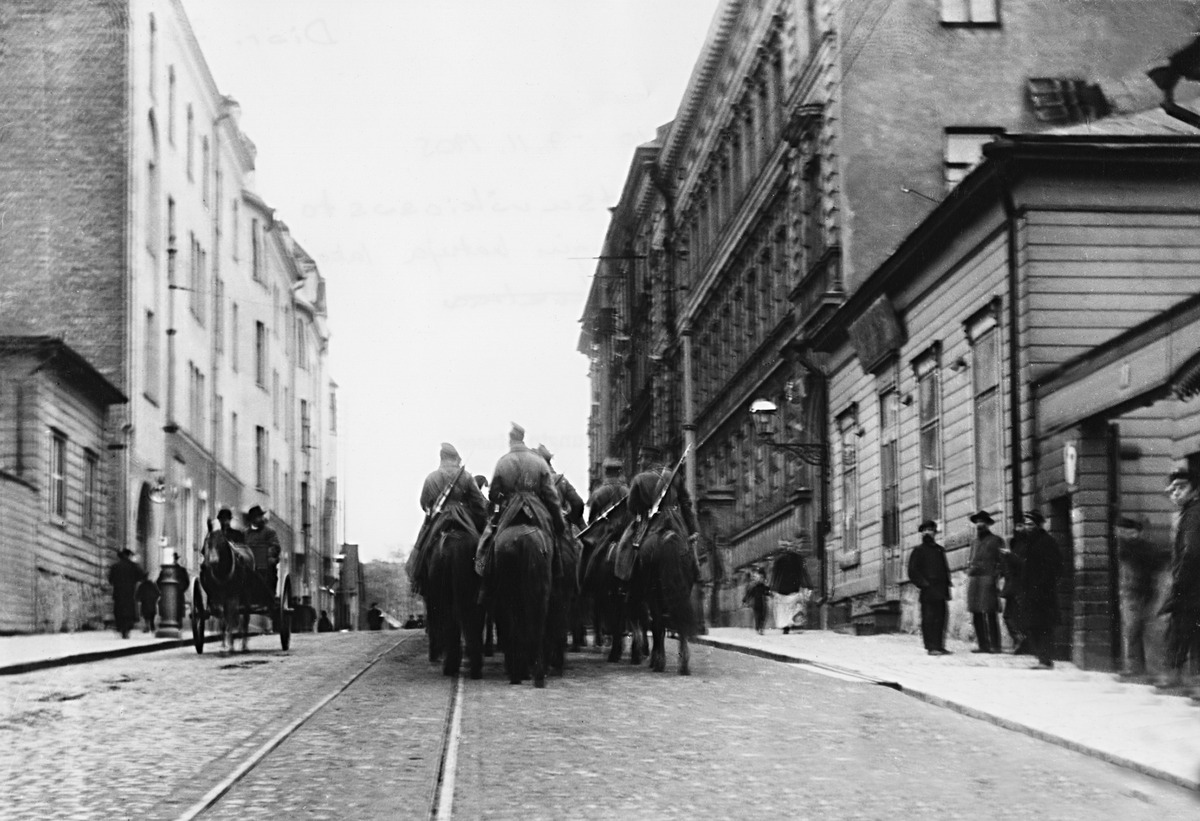
Suurlakko
sisällön kuvaus: Suurlakko. Venäläinen kasakkapartio kiertämässä Helsingin katuja. mustavalkoinen
Kuvaaja: Rosenberg, Harald, valokuvaaja
Ajankohta: kuvausaika 1905
Aiheet: lakot, valvonta, järjestys yleinen järjestys